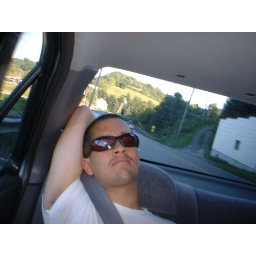
AJ passes out in the car after a long day of freehand rock climbing.